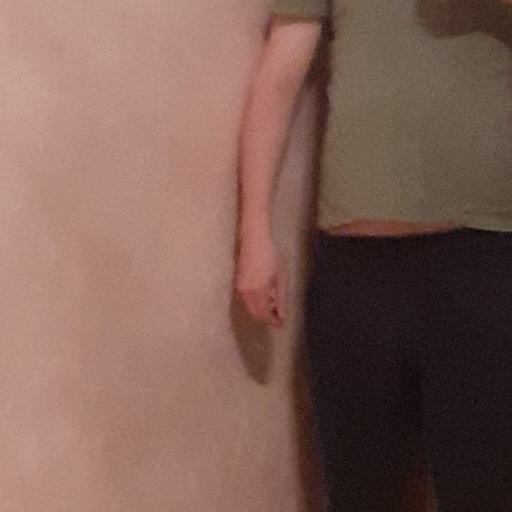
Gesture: no_gesture